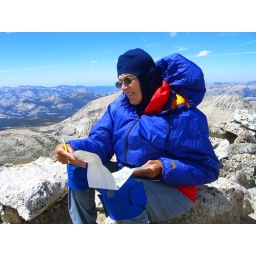
The summit register on North Peak was two pieces of computer paper with maps printed by Topo!